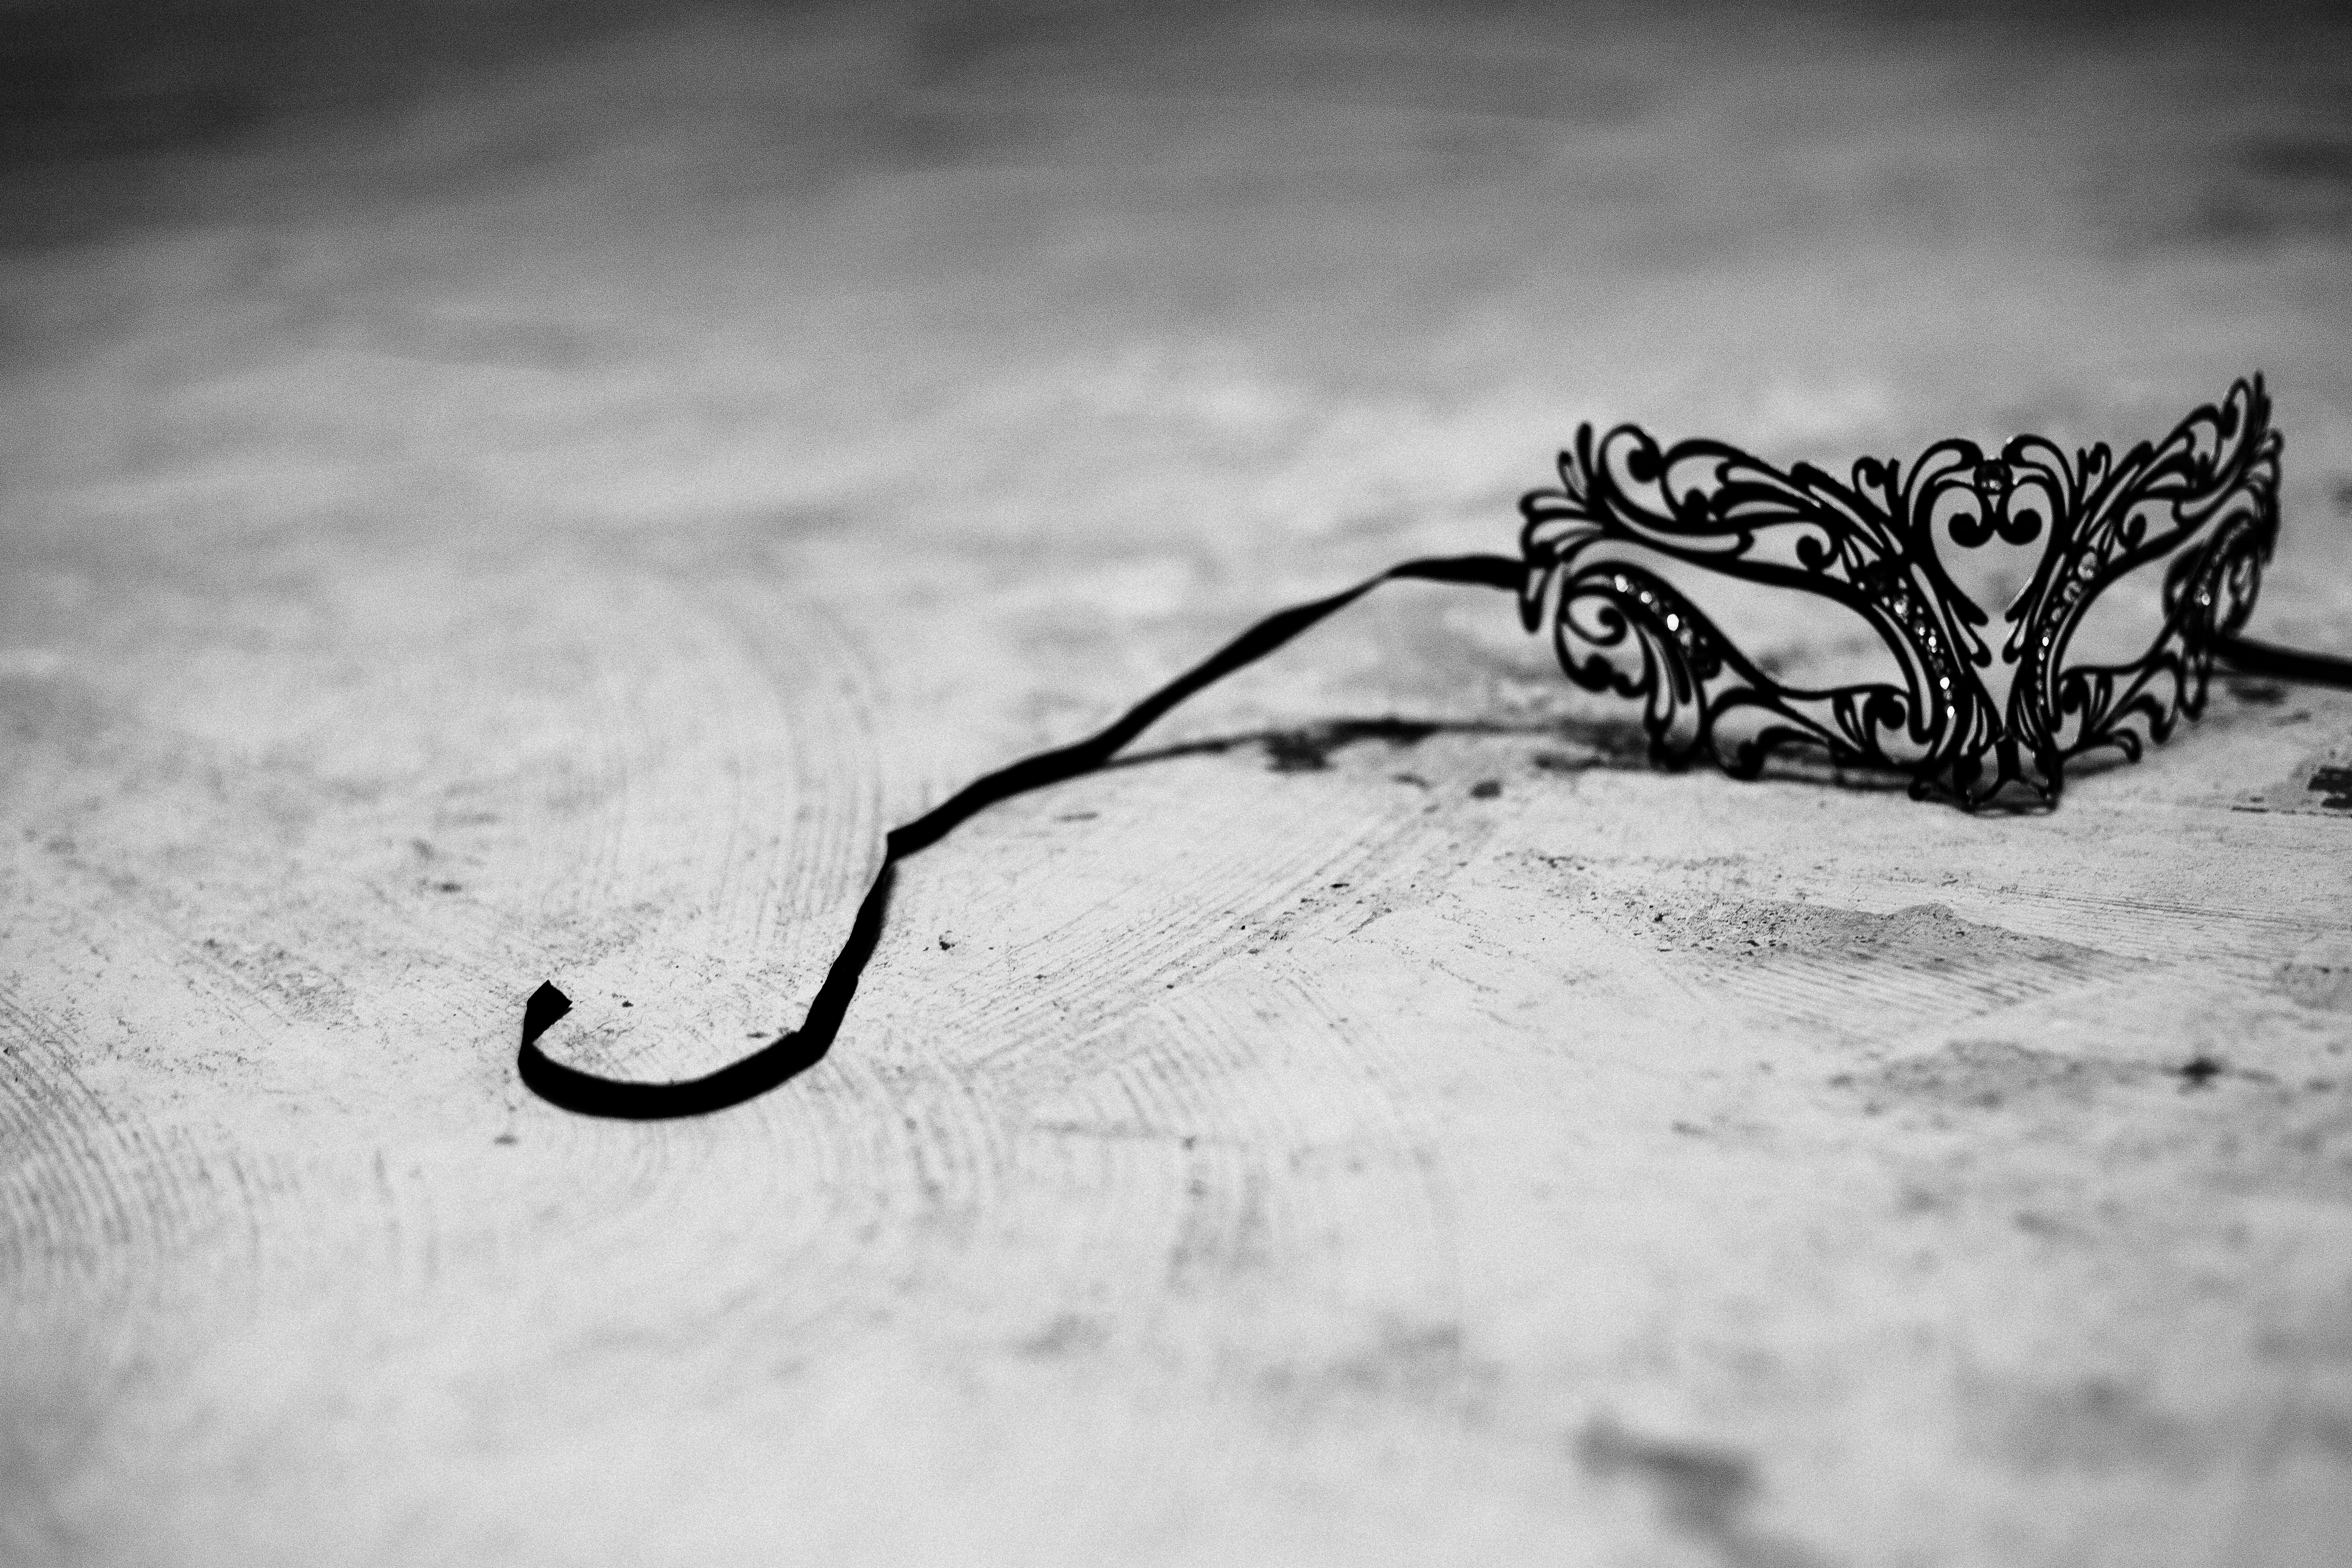
black and white, white, photography, wave, celebration, mystery, line, carnival, holiday, black, monochrome, festive, close up, festival, mask, fun, sketch, drawing, party, disguise, costume, masquerade, traditional, emotion, macro photography, venetian, dress up, role play, monochrome photography